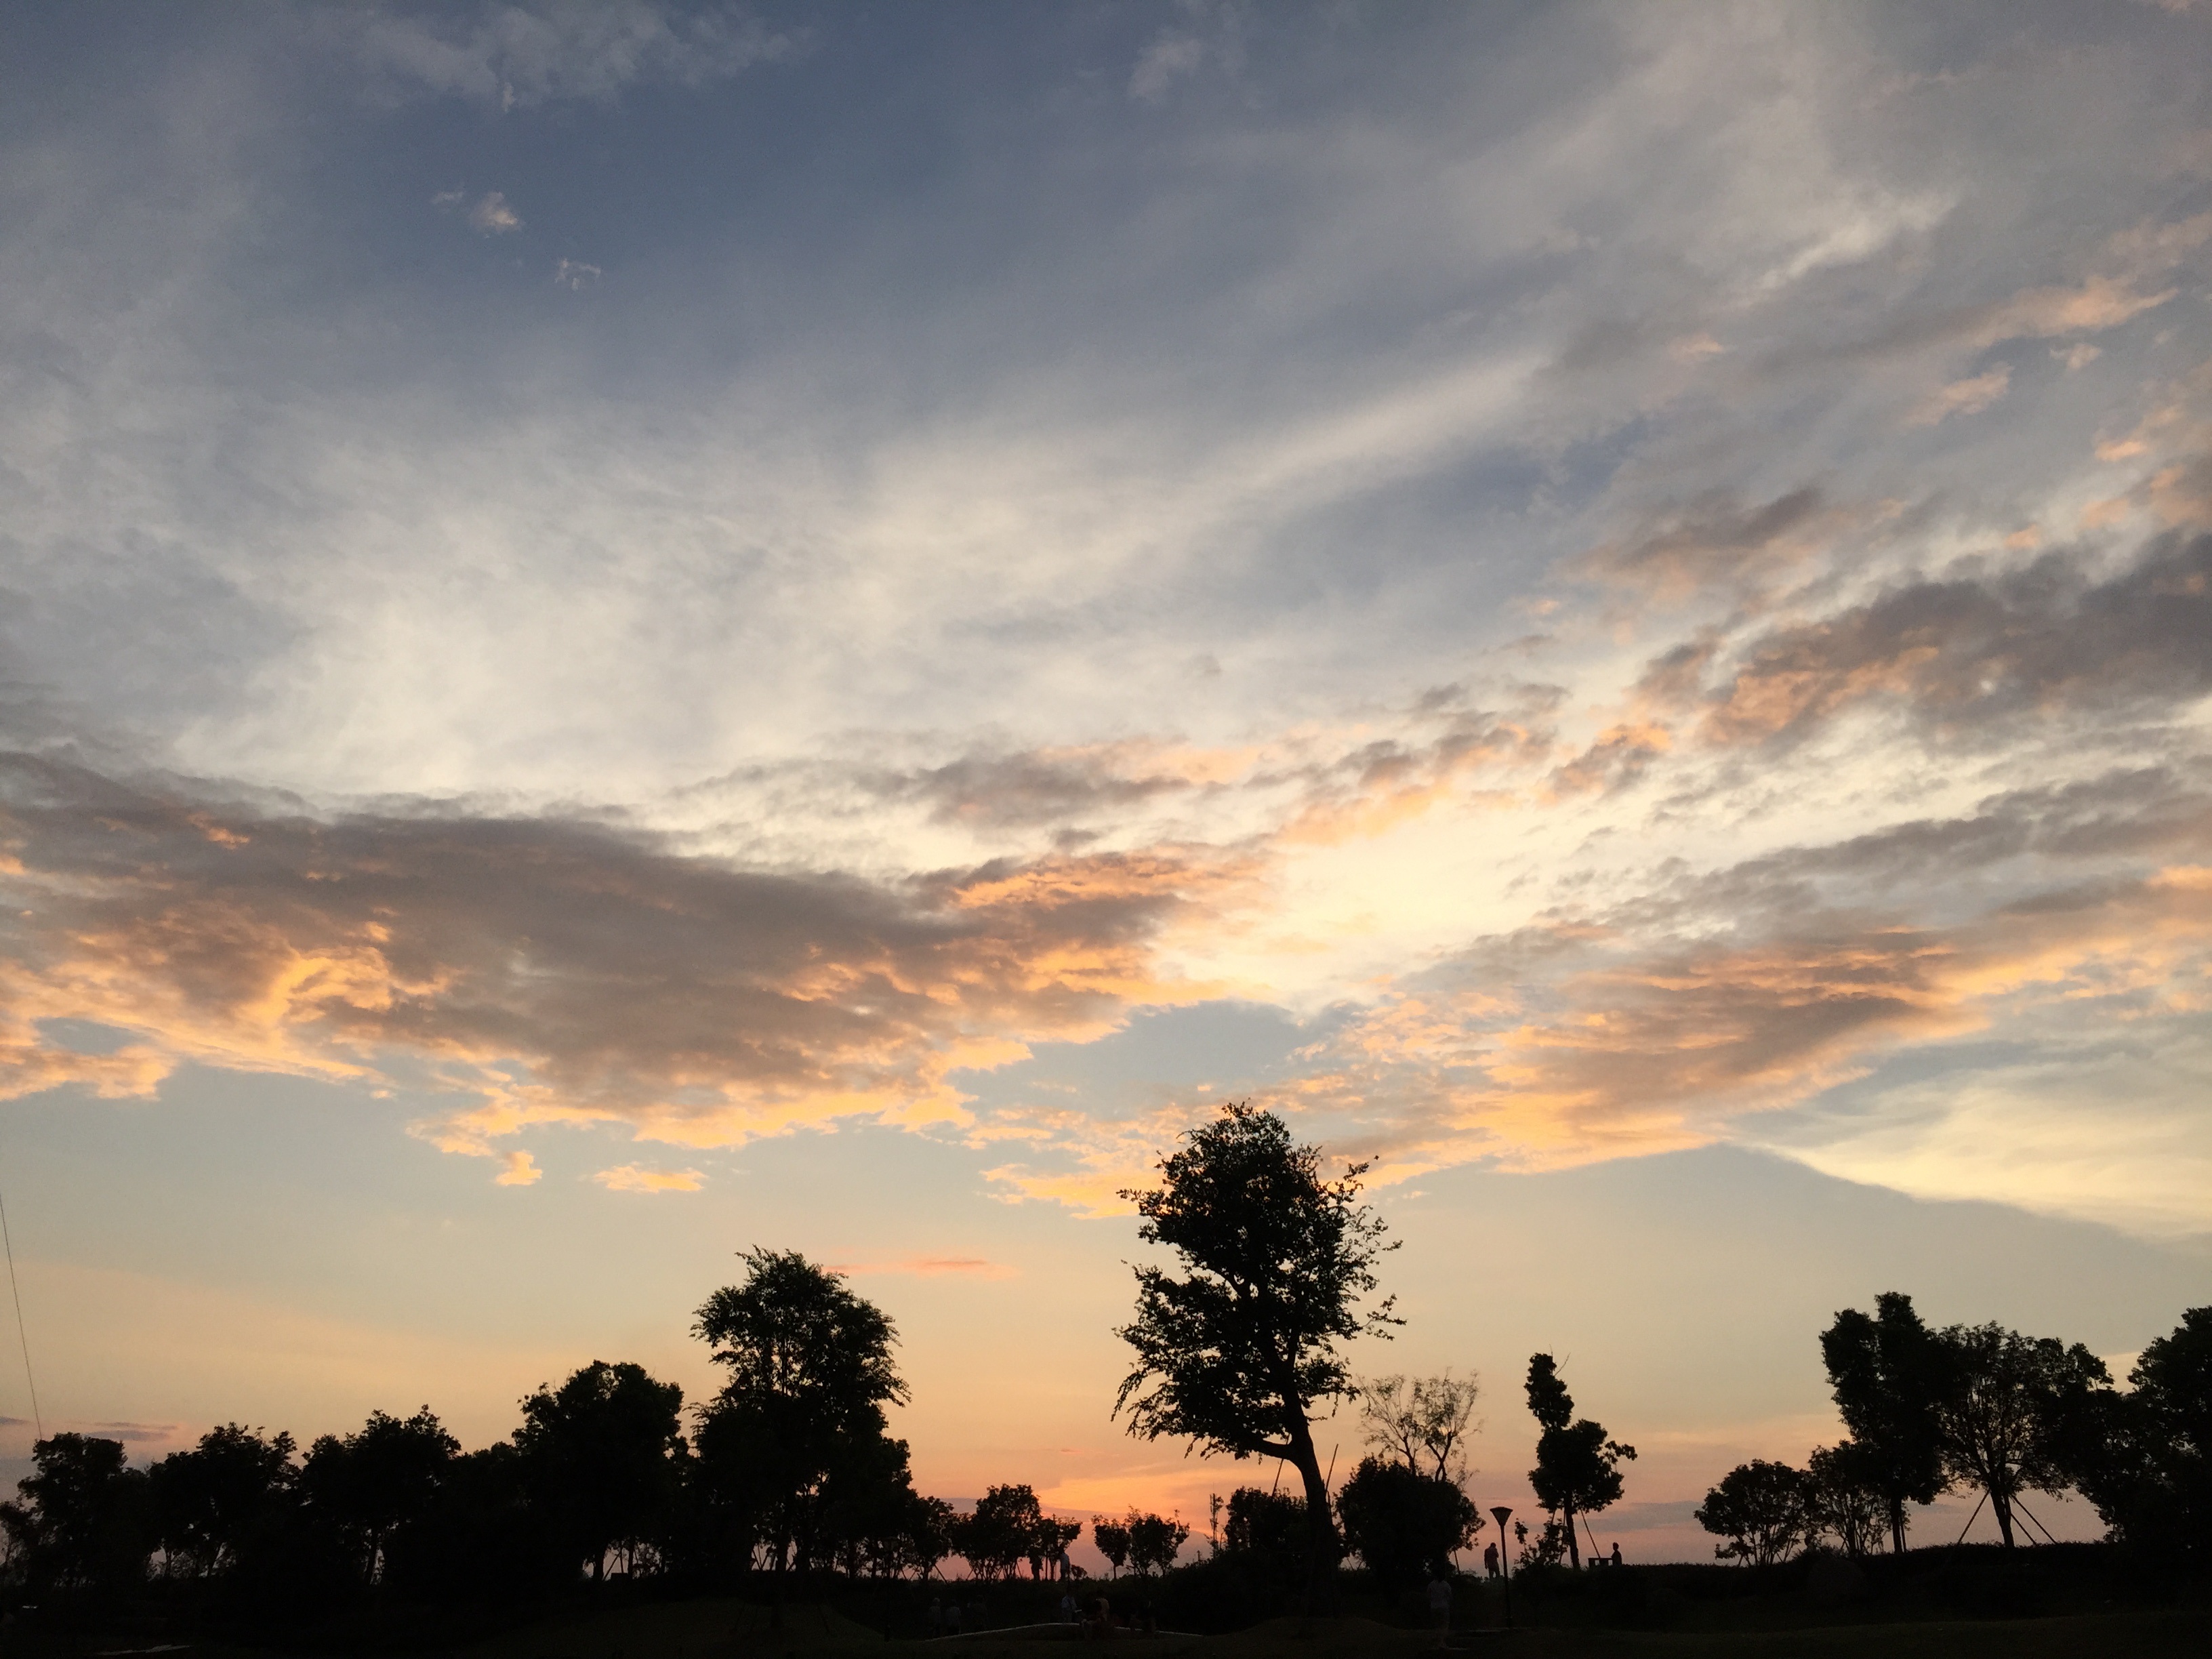
tree, horizon, cloud, sky, sun, sunrise, sunset, field, sunlight, morning, dawn, atmosphere, dusk, evening, afterglow, meteorological phenomenon